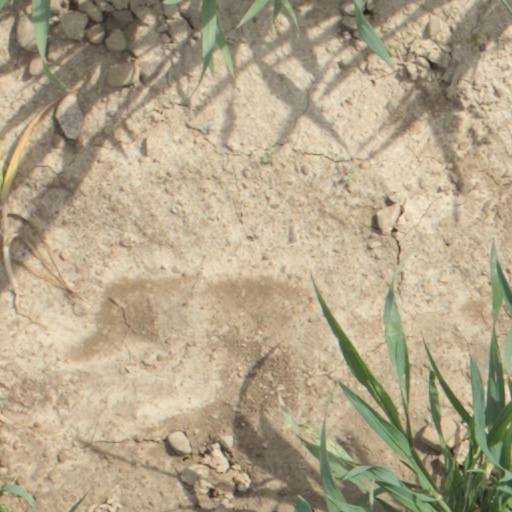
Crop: wheat